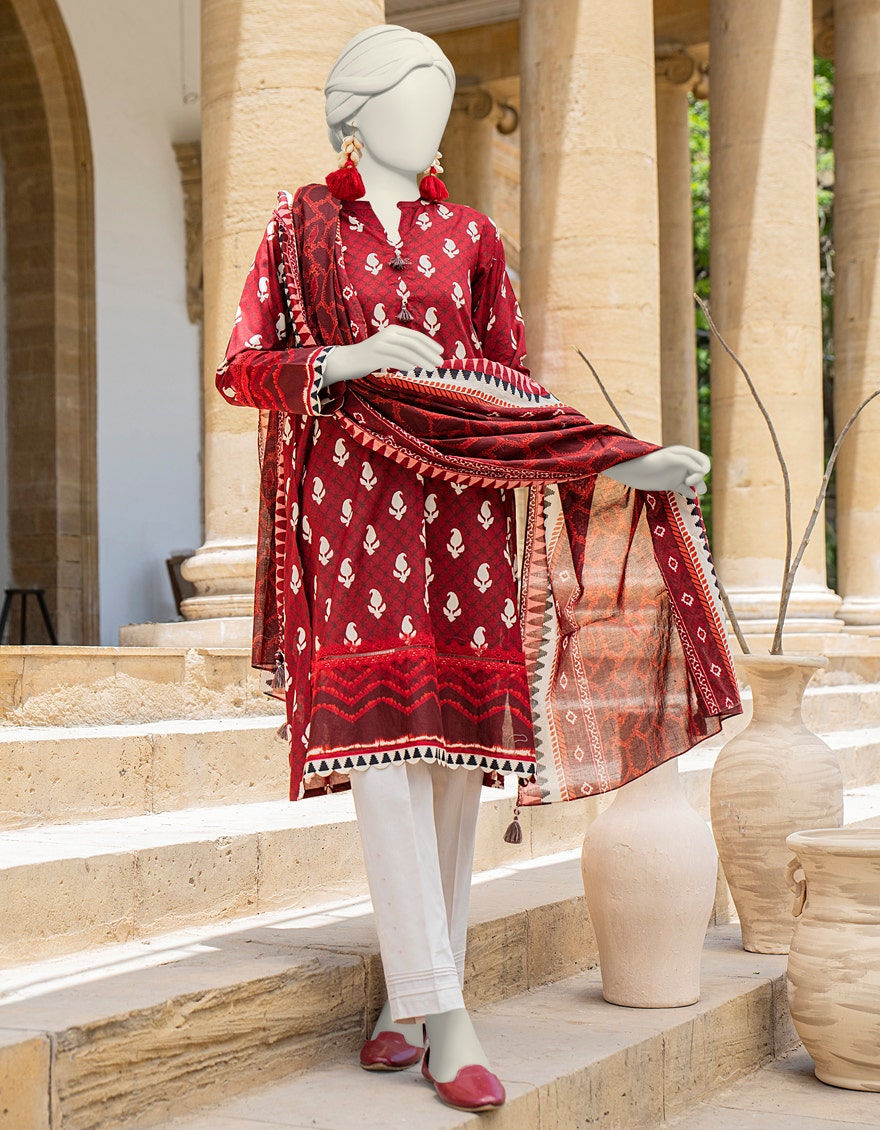
red multi embroidered salwar suit